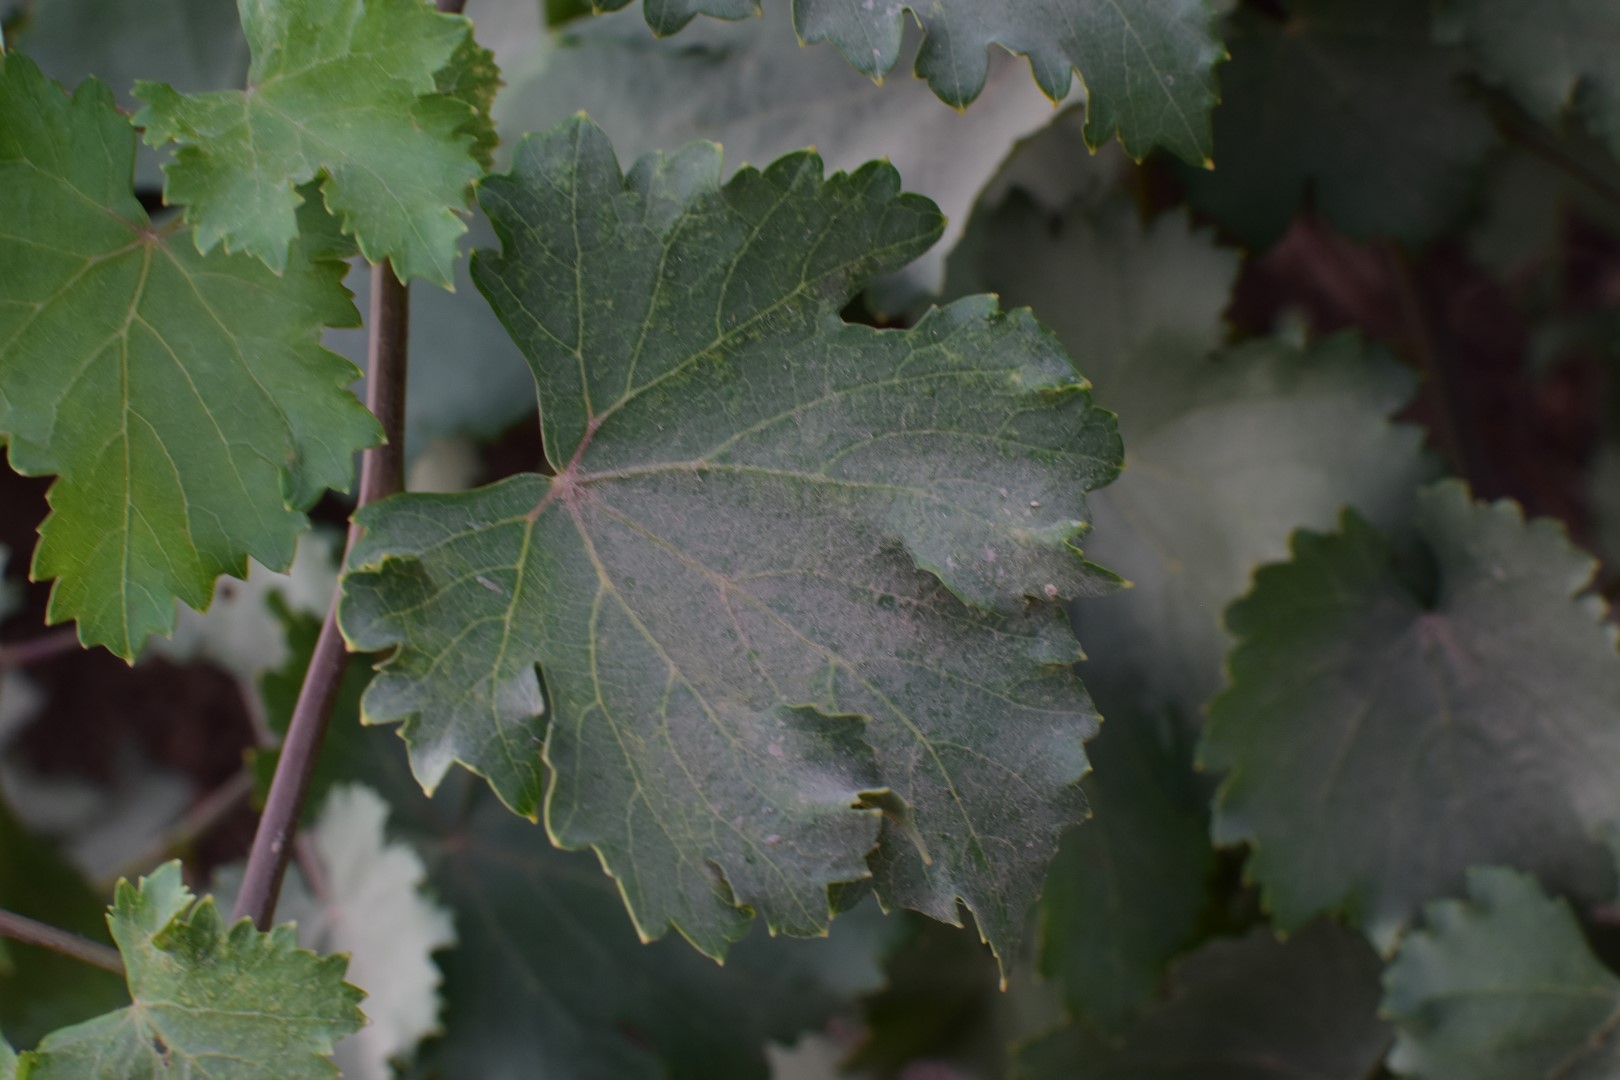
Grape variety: Kamali